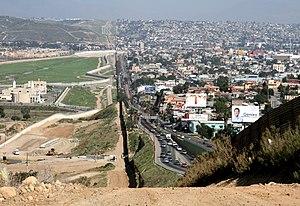
Une petite clôture sépare le populeux Tijuana (Mexique) à droite, des États-Unis, dans le secteur de San Diego de l'United States Border Patrol. La construction est en cours afin de rallonger une clôture secondaire par-dessus cette colline et finalement à l'océan Pacifique. Suomi: Yhdysvaltain ja Meksikon välinen raja. Kuvassa vasemmalla Yhdysvaltain Kaliforniaa ja oikealla Meksikon Tijuanaa. Русский: Небольшой забор в центре фотографии разделяет густонаселённый мексиканский город Тихуана, расположенный справа, и американский город Сан-Диего, расположенный слева.
La barrière États-Unis-Mexique, ou la grande muraille États-Unis-Mexique, est une séparation discontinue érigée par les États-Unis sur leur territoire, le long de sa frontière avec le Mexique rendue possible grâce à plusieurs clôtures et murs visant à empêcher l'immigration illégale importante en provenance de celui-ci, ainsi que le trafic de drogue.
La zone frontalière de la Russie est une bande de terre tracée le long de la frontière de la Fédération de Russie où la libre circulation des personnes et l'exercice d'activités économiques sont limités. En général, ces zones sont installées aux frontières avec des États ennemis ou des territoires d'États inamicaux. Le but est de faciliter les recherches de personnes indésirables sur un territoire ou d'éviter l'accès de saboteurs. L'existence de cette zone peut toutefois subsister longtemps après la normalisation des relations entre États voisins.
Donald Trump, 45ᵉ président des États-Unis depuis le 20 janvier 2017, s'est exprimé sur de nombreux sujets de manière souvent très polémique. Considéré comme une personnalité politique très atypique aux États-Unis, il se présente lui-même comme un « républicain conservateur », mais ses positions divergent souvent des figures conservatrices traditionnelles du Parti républicain. Il dit être « totalement flexible sur beaucoup, beaucoup de sujets », et revendique sa capacité à être « imprévisible », ce qui le conduit régulièrement à changer de position.
Une frontière est un espace d'épaisseur variable, de la ligne imaginaire à un espace particulier, séparant ou joignant deux territoires, en particulier deux États souverains. Les fonctions d'une frontière peuvent fortement varier suivant les régions et les périodes. Entre les pays de l'espace Schengen, elle n'est qu'une limite politique et juridique ne faisant pas obstacle à la circulation des personnes et des biens, alors qu' entre les deux Corées, elle est matérialisée par une large bande surveillée militairement et son franchissement est très restreint.